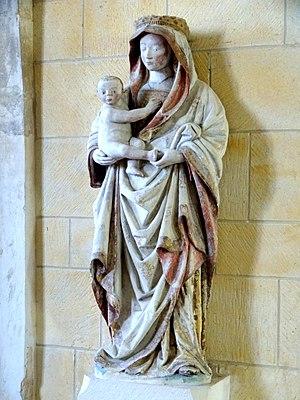
Vierge à l'Enfant, 2e moitié XVe siècle.
L'église Saint-Gervais-et-Saint-Protais est une église catholique paroissiale située à Vaudancourt, dans le département de l'Oise, en France. C'est un petit édifice de style majoritairement gothique flamboyant, construit à la première moitié du XVIᵉ siècle sur la base d'un édifice de plan cruciforme du début du XIIIᵉ siècle. Seul le croisillon nord et le clocher en bâtière, qui constitue en même temps l'élément le plus remarquable de l'église, ont été laissés en place. Même la base du clocher, en même temps croisée du transept, a été entièrement reprise en sous-œuvre, et paraît entièrement flamboyante à l'intérieur. Une chapelle a été ajoutée dans l'angle entre nef et croisillon nord, et la nef a été dédoublée par la construction d'un collatéral du côté sud. Ces travaux ont probablement été achevés en 1544. Puis la nef a été voûtée d'ogives. Sa largeur considérable alliée à une faible hauteur motivèrent la soustraction d'un étroit couloir à la superficie de la nef du côté nord. C'est là l'une des particularités de l'église de Vaudancourt, avec la faible profondeur de l'abside quadrangulaire, et l'enfilade de quatre pignons au sud.